The Hustle (film)

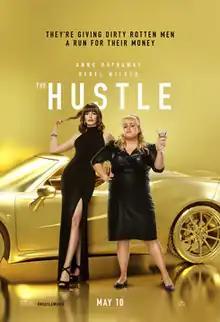
Theatrical release poster

The Hustle is a 2019 American comedy film directed by Chris Addison, starring Anne Hathaway, Rebel Wilson and Alex Sharp. It was written by Stanley Shapiro, Paul Henning, Dale Launer, and Jac Schaeffer. It is a female-led remake of the 1988 film "Dirty Rotten Scoundrels", which is a remake of the 1964 film "Bedtime Story". The film follows two women who set out to con an Internet millionaire.